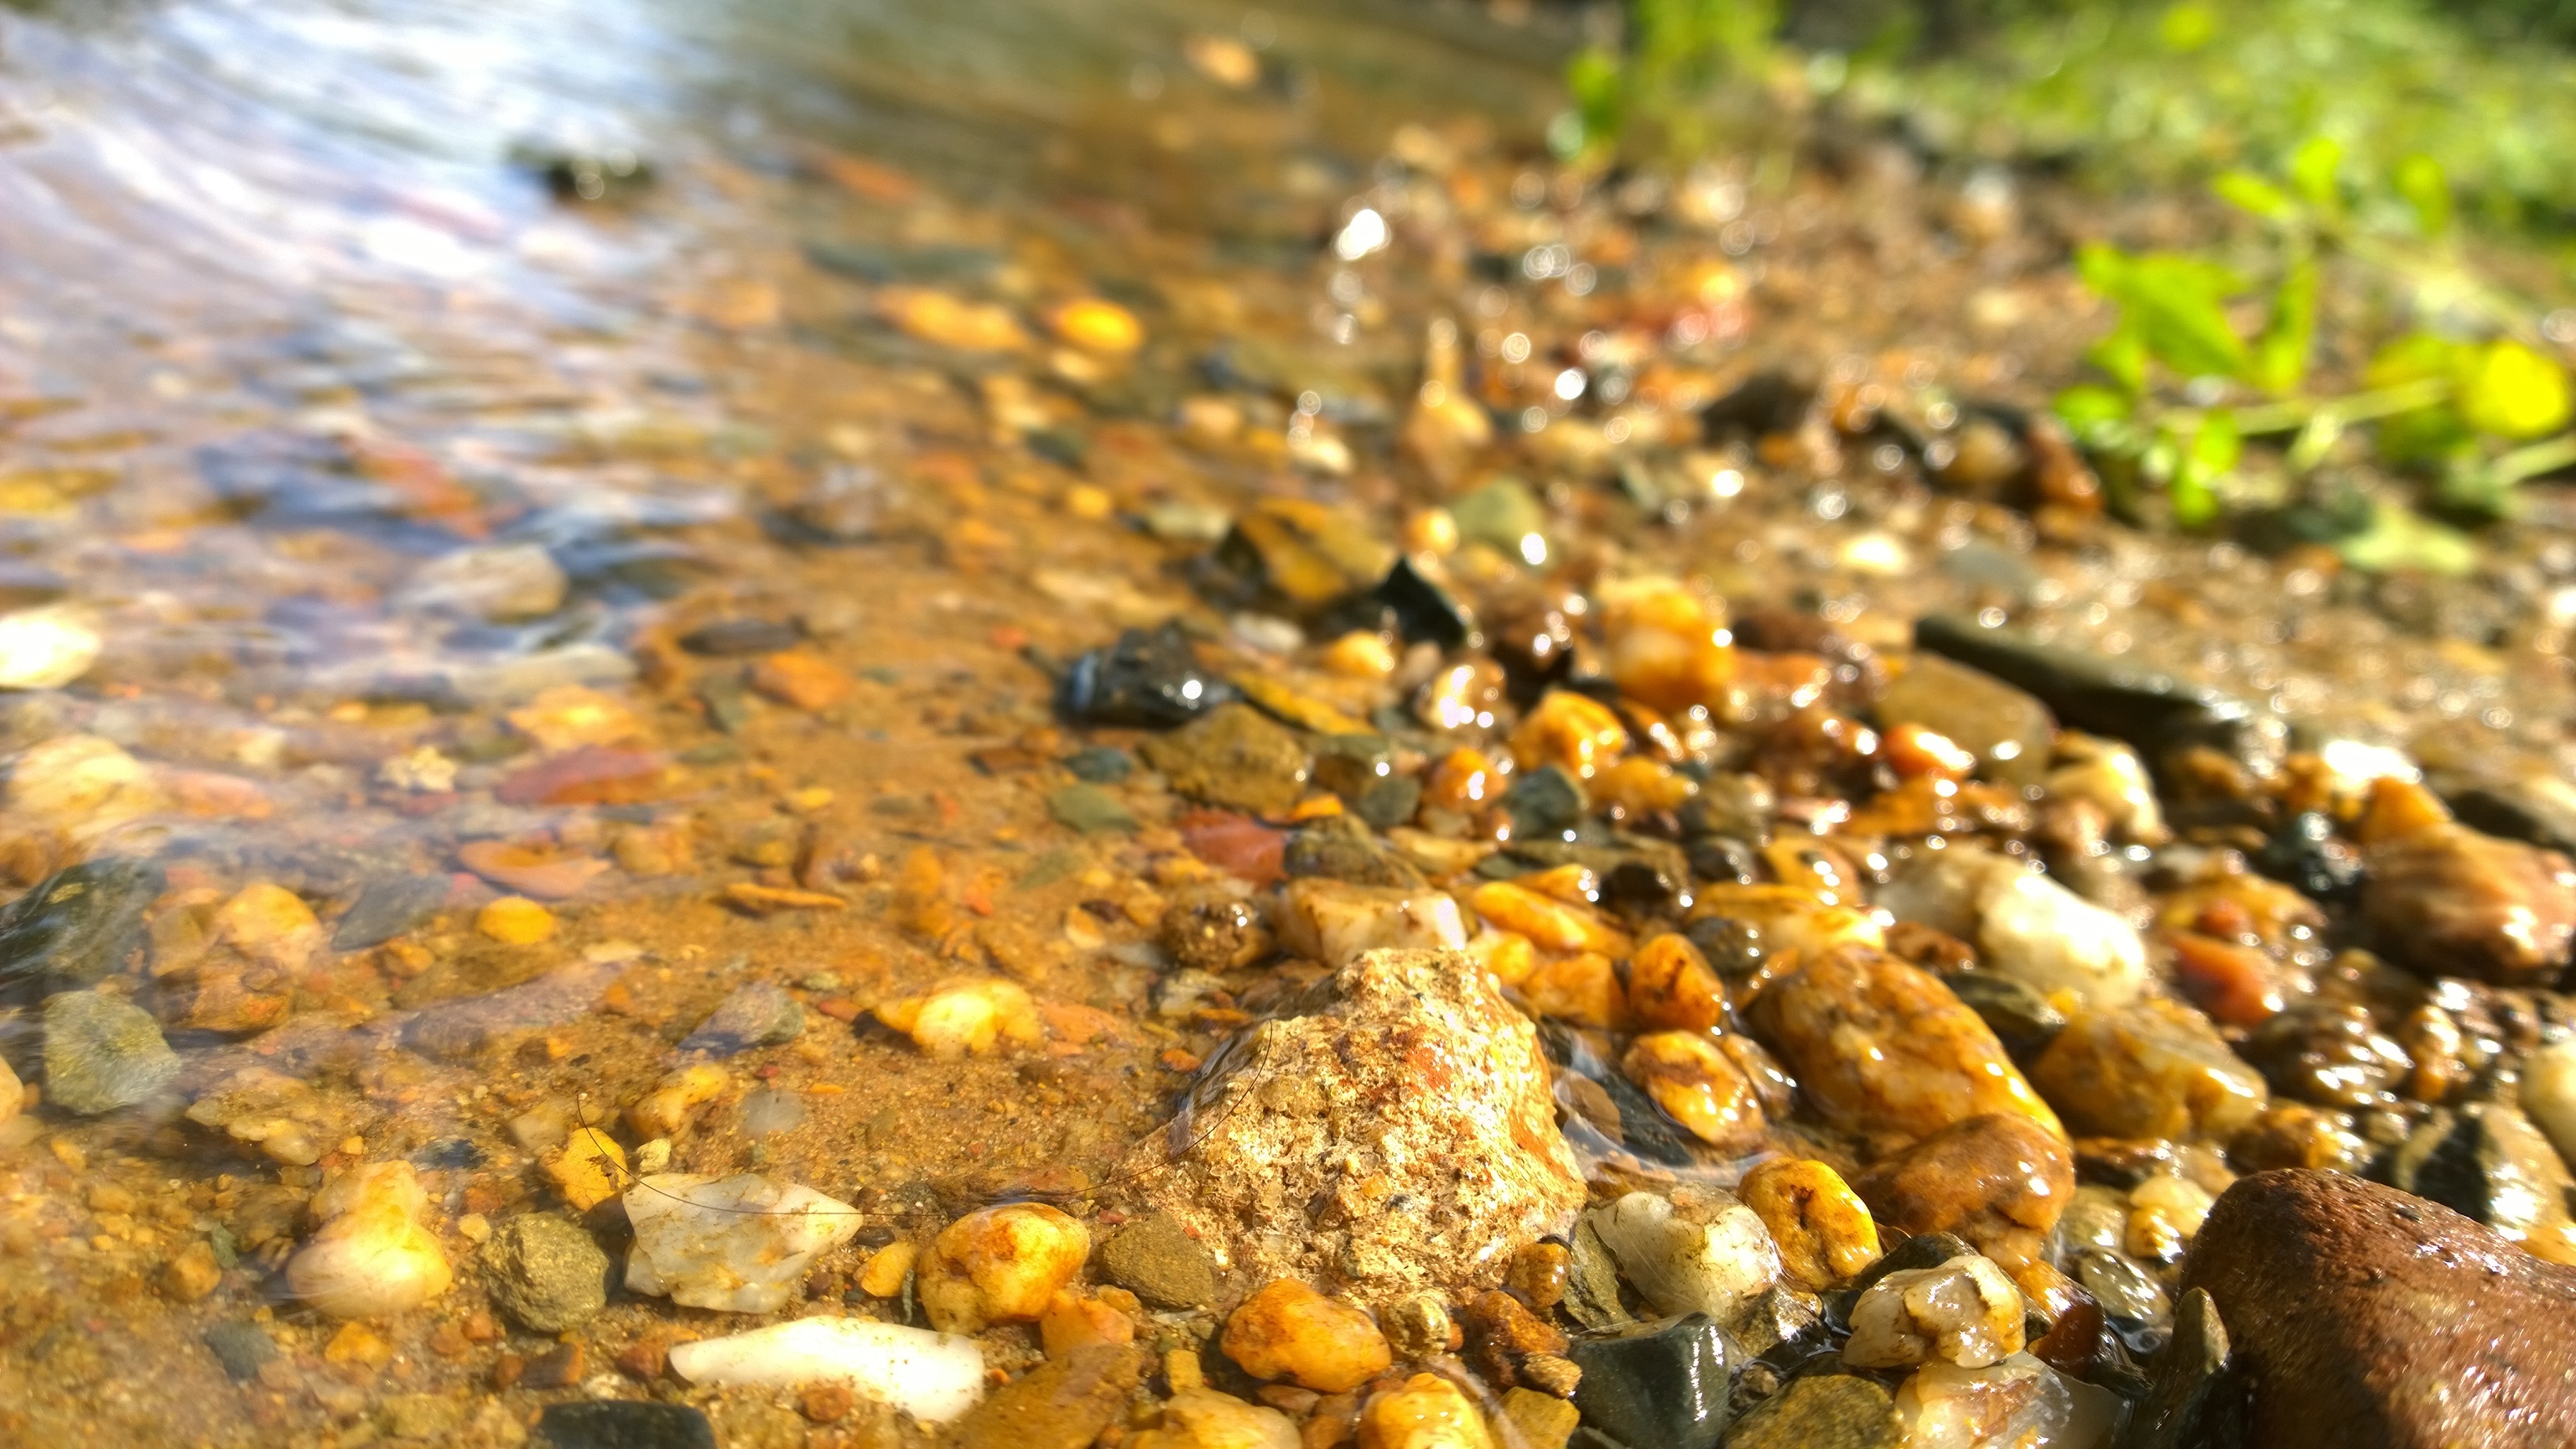
water, nature, rock, leaf, flower, wildlife, food, produce, autumn, soil, fauna, invertebrate, pebbles, macro photography, river bank